Box junction

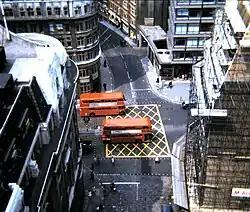
A box junction in London, pictured from atop the Monument in 1969

A box junction is a road traffic control measure designed to prevent congestion and gridlock at junctions. The surface of the junction is typically marked with a yellow criss-cross grid of diagonal painted lines (or only two lines crossing each other in the box), and vehicles may not enter the area so marked unless their exit from the junction is clear, or they are intending to turn and are prevented from doing so by oncoming traffic, or other vehicles on the box waiting to turn.